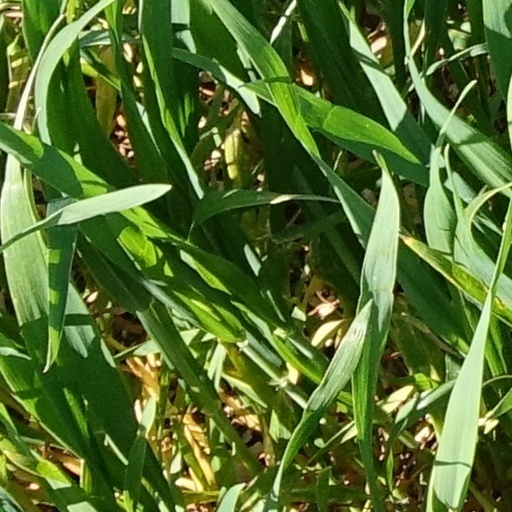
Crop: wheat